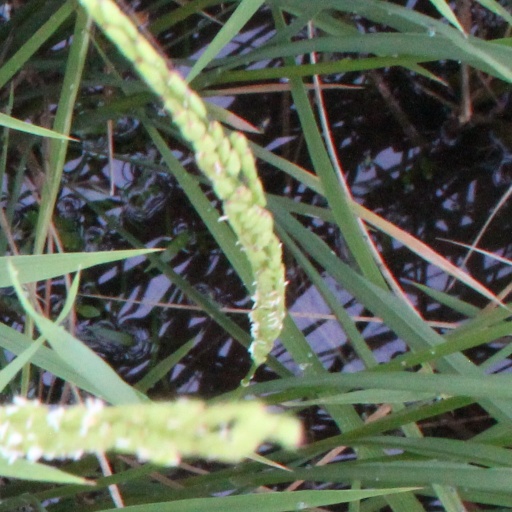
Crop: rice